BŻ-1 GIL

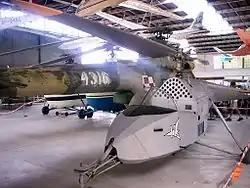
BŻ-1 GIL

The helicopter was completed by the end of 1949. During the first flight trial on 14 January 1950, it was overturned by a wind gust and had to be repaired. The test pilot was Bronisław Żurakowski, who taught himself to fly a helicopter. The helicopter first flew on 4 April 1950, restrained on tethers by two men (Fiszdon and Chyliński) for a measure of safety.